Suzuki T500

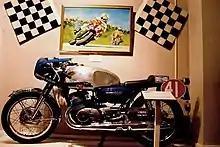
Race prepared road bike with race number 41, a large shiny aluminium fuel tank and streamlined top half fairing with dropped handlebars in front of a wall mounted large painting of Mike Hailwood in 1978 on a TT race prepared Ducati leading Phil Read on a Honda flanked by twin chequered flags

The T500 became popular in production racing, with Frank Whiteway winning the 500 cc Production IOM TT in 1970 and Stan Woods winning in the 1972 race.